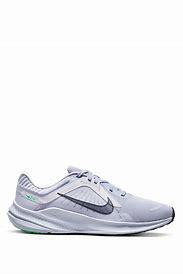
Brand: Nike
Model: Quest 5